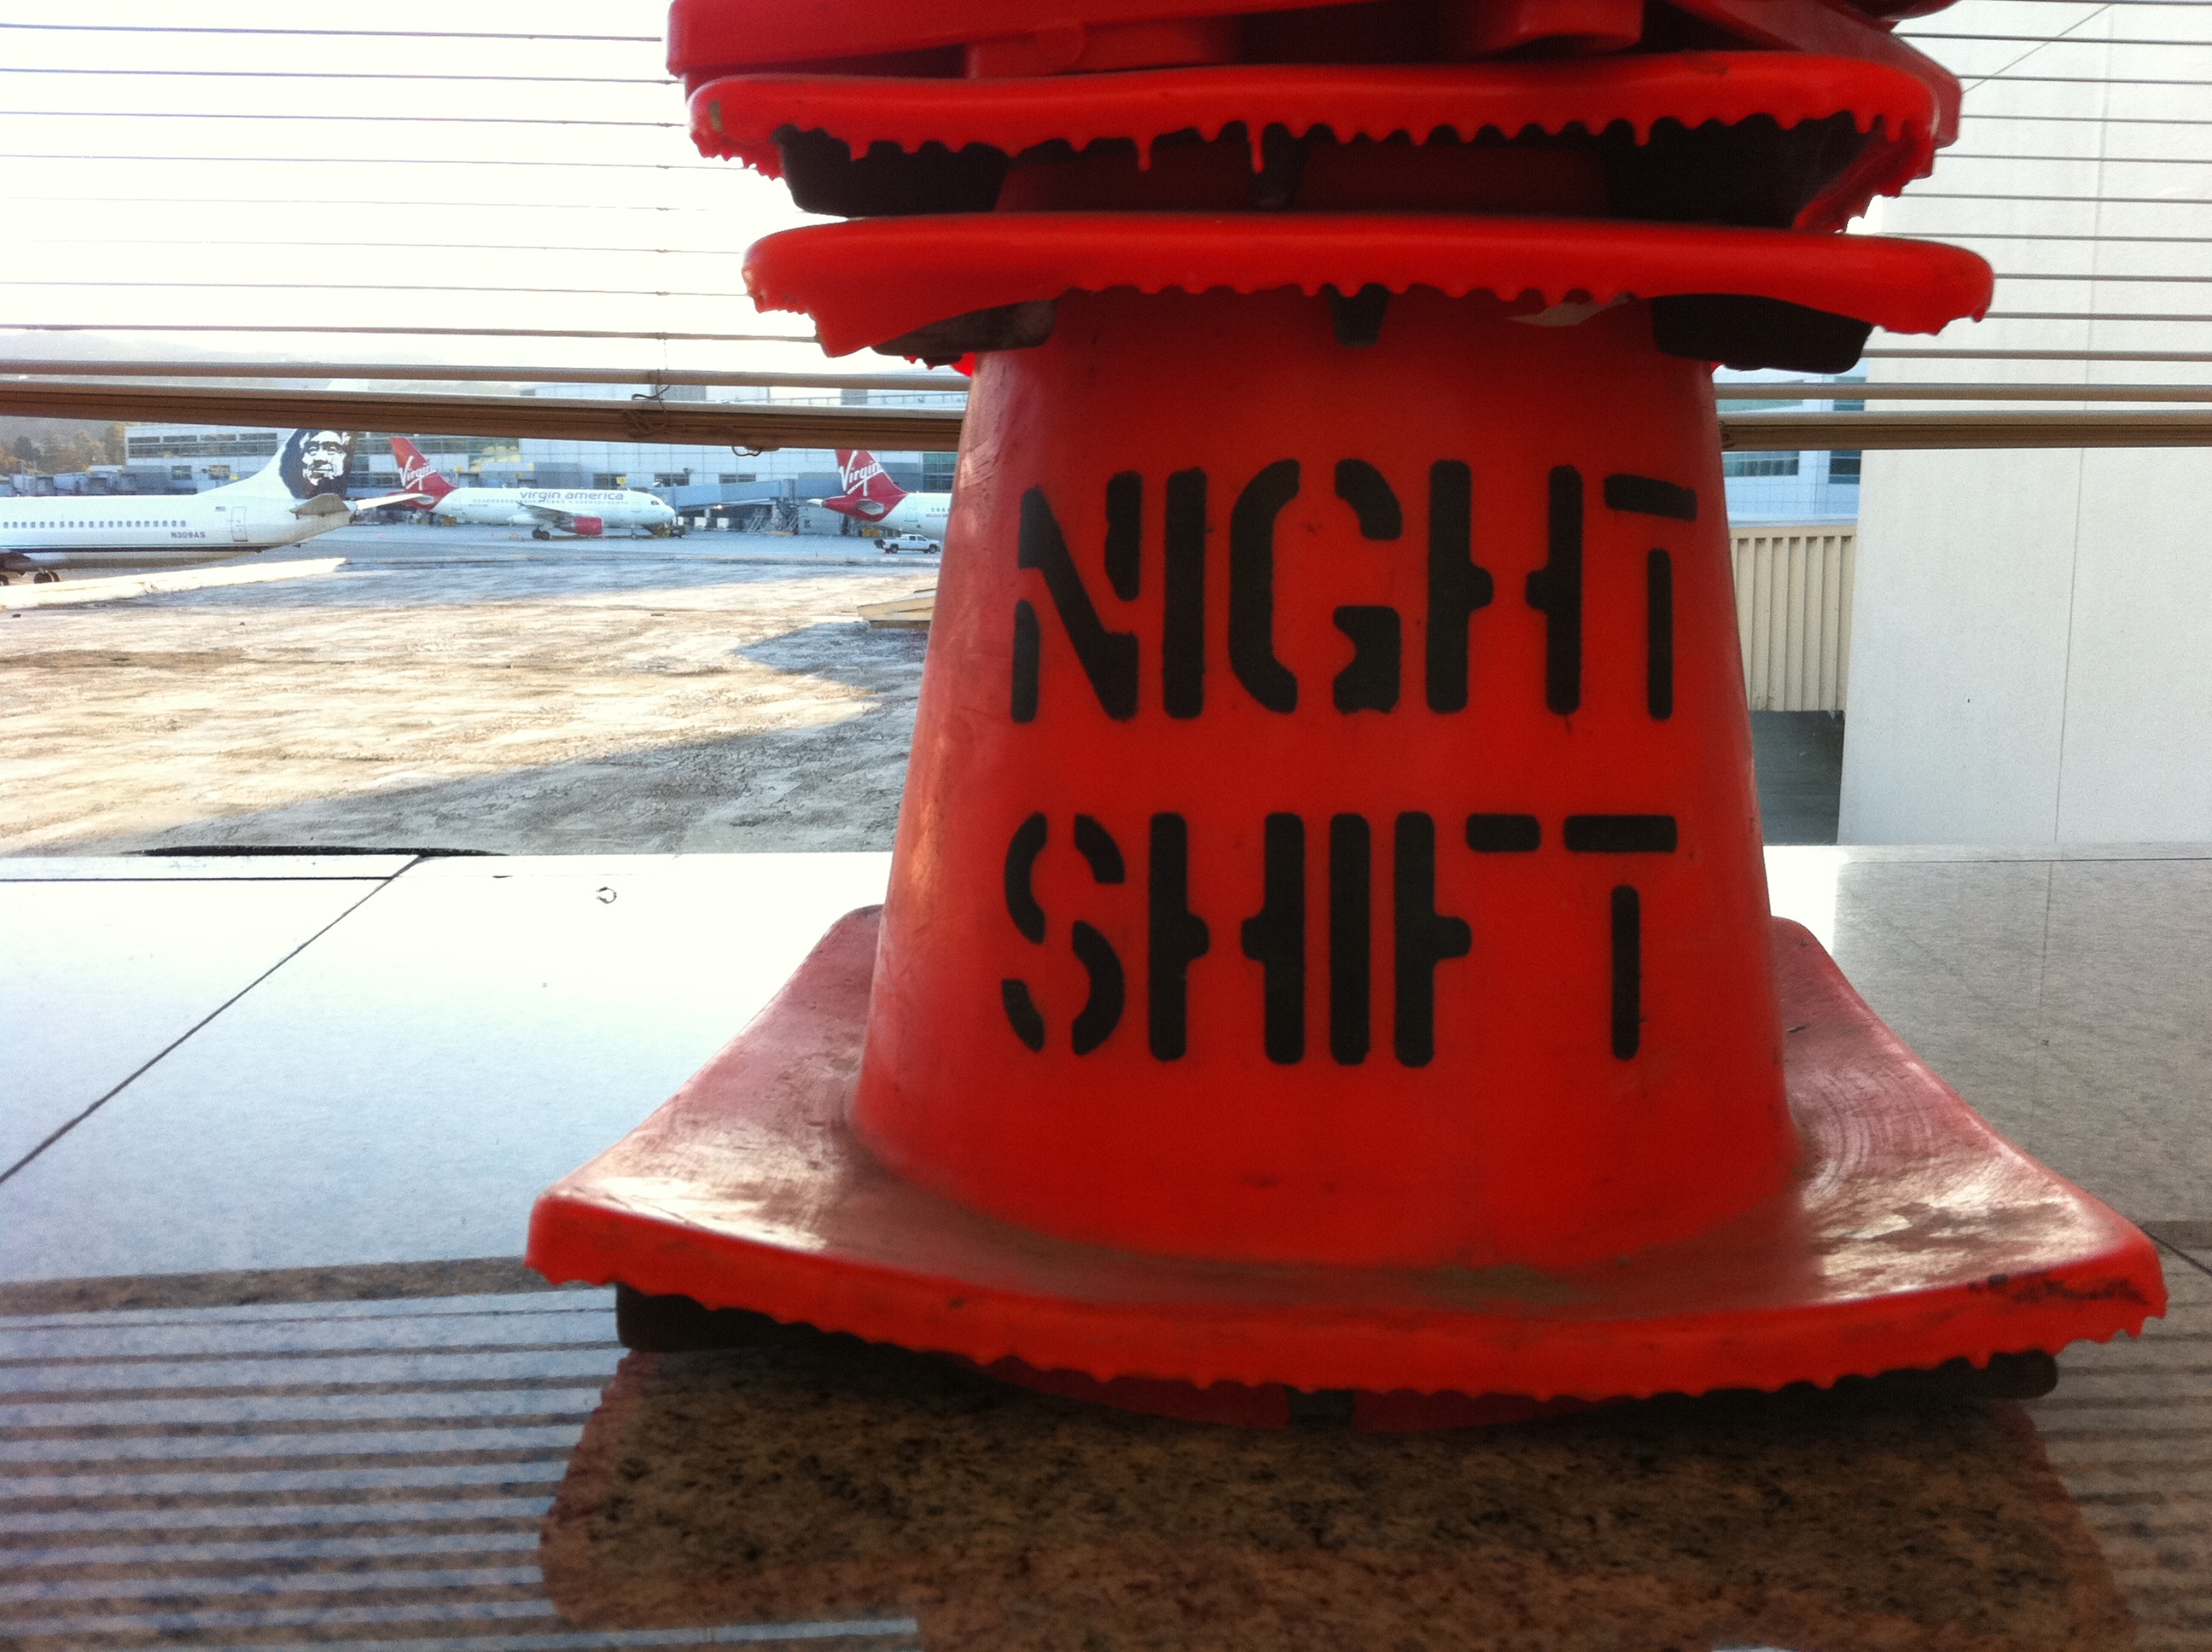
iphone, red, lighting